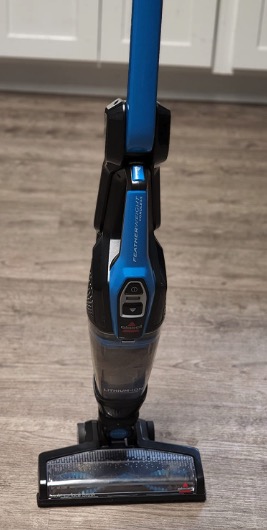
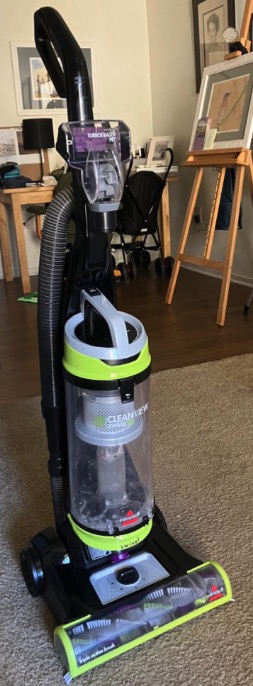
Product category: items_vacuum
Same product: no